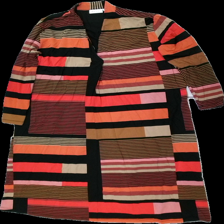
View: front
Type: Dress
Category: Ladies
Brand: Masai
Colors: Multicolor, Red, Orange, Black
Material: 100% viskos
Pattern: Other
Cut: V-collar
Size: M
Season: All
Damage: lite nopprigt
Damage location: middle center
Price range: 50-100
Recommended usage: Reuse
Description: lång klänning med mönster
Comment: urtvättad